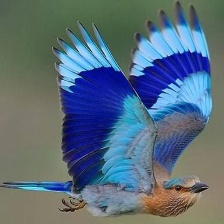
Species: INDIAN ROLLER
Scientific name: CORACIAS BENGHALENSIS